Mohammad Amir

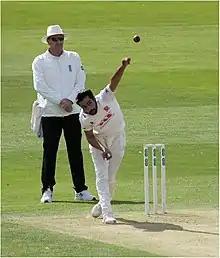
Amir in 2017

In the summer of 2010, Amir was awarded the man of the match award for becoming the youngest player ever to take a five-wicket haul in England. He also became the youngest player to take 50 test wickets, earning praise from several former international cricketers. In that eventful series against England, he took 19 wickets, the highest of the Pakistanis and third highest overall at an outstanding average of 18.3. He also took 2 five-wicket hauls.